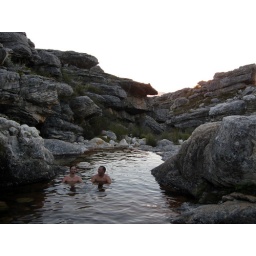
Relaxing in a clear mountain pool...